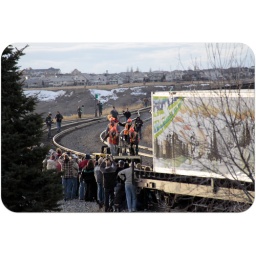
We had a great view from the balcony of a building near the railroad tracks.